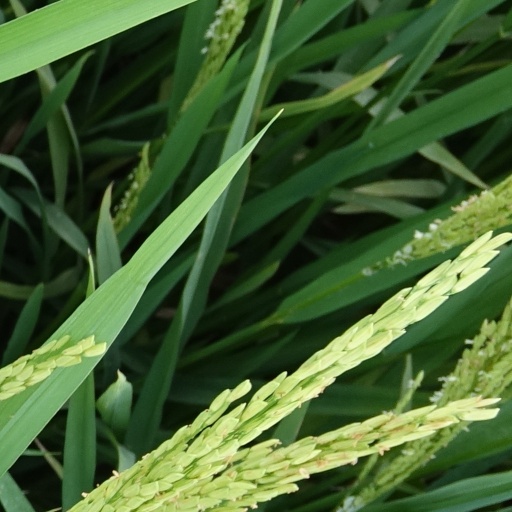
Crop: rice